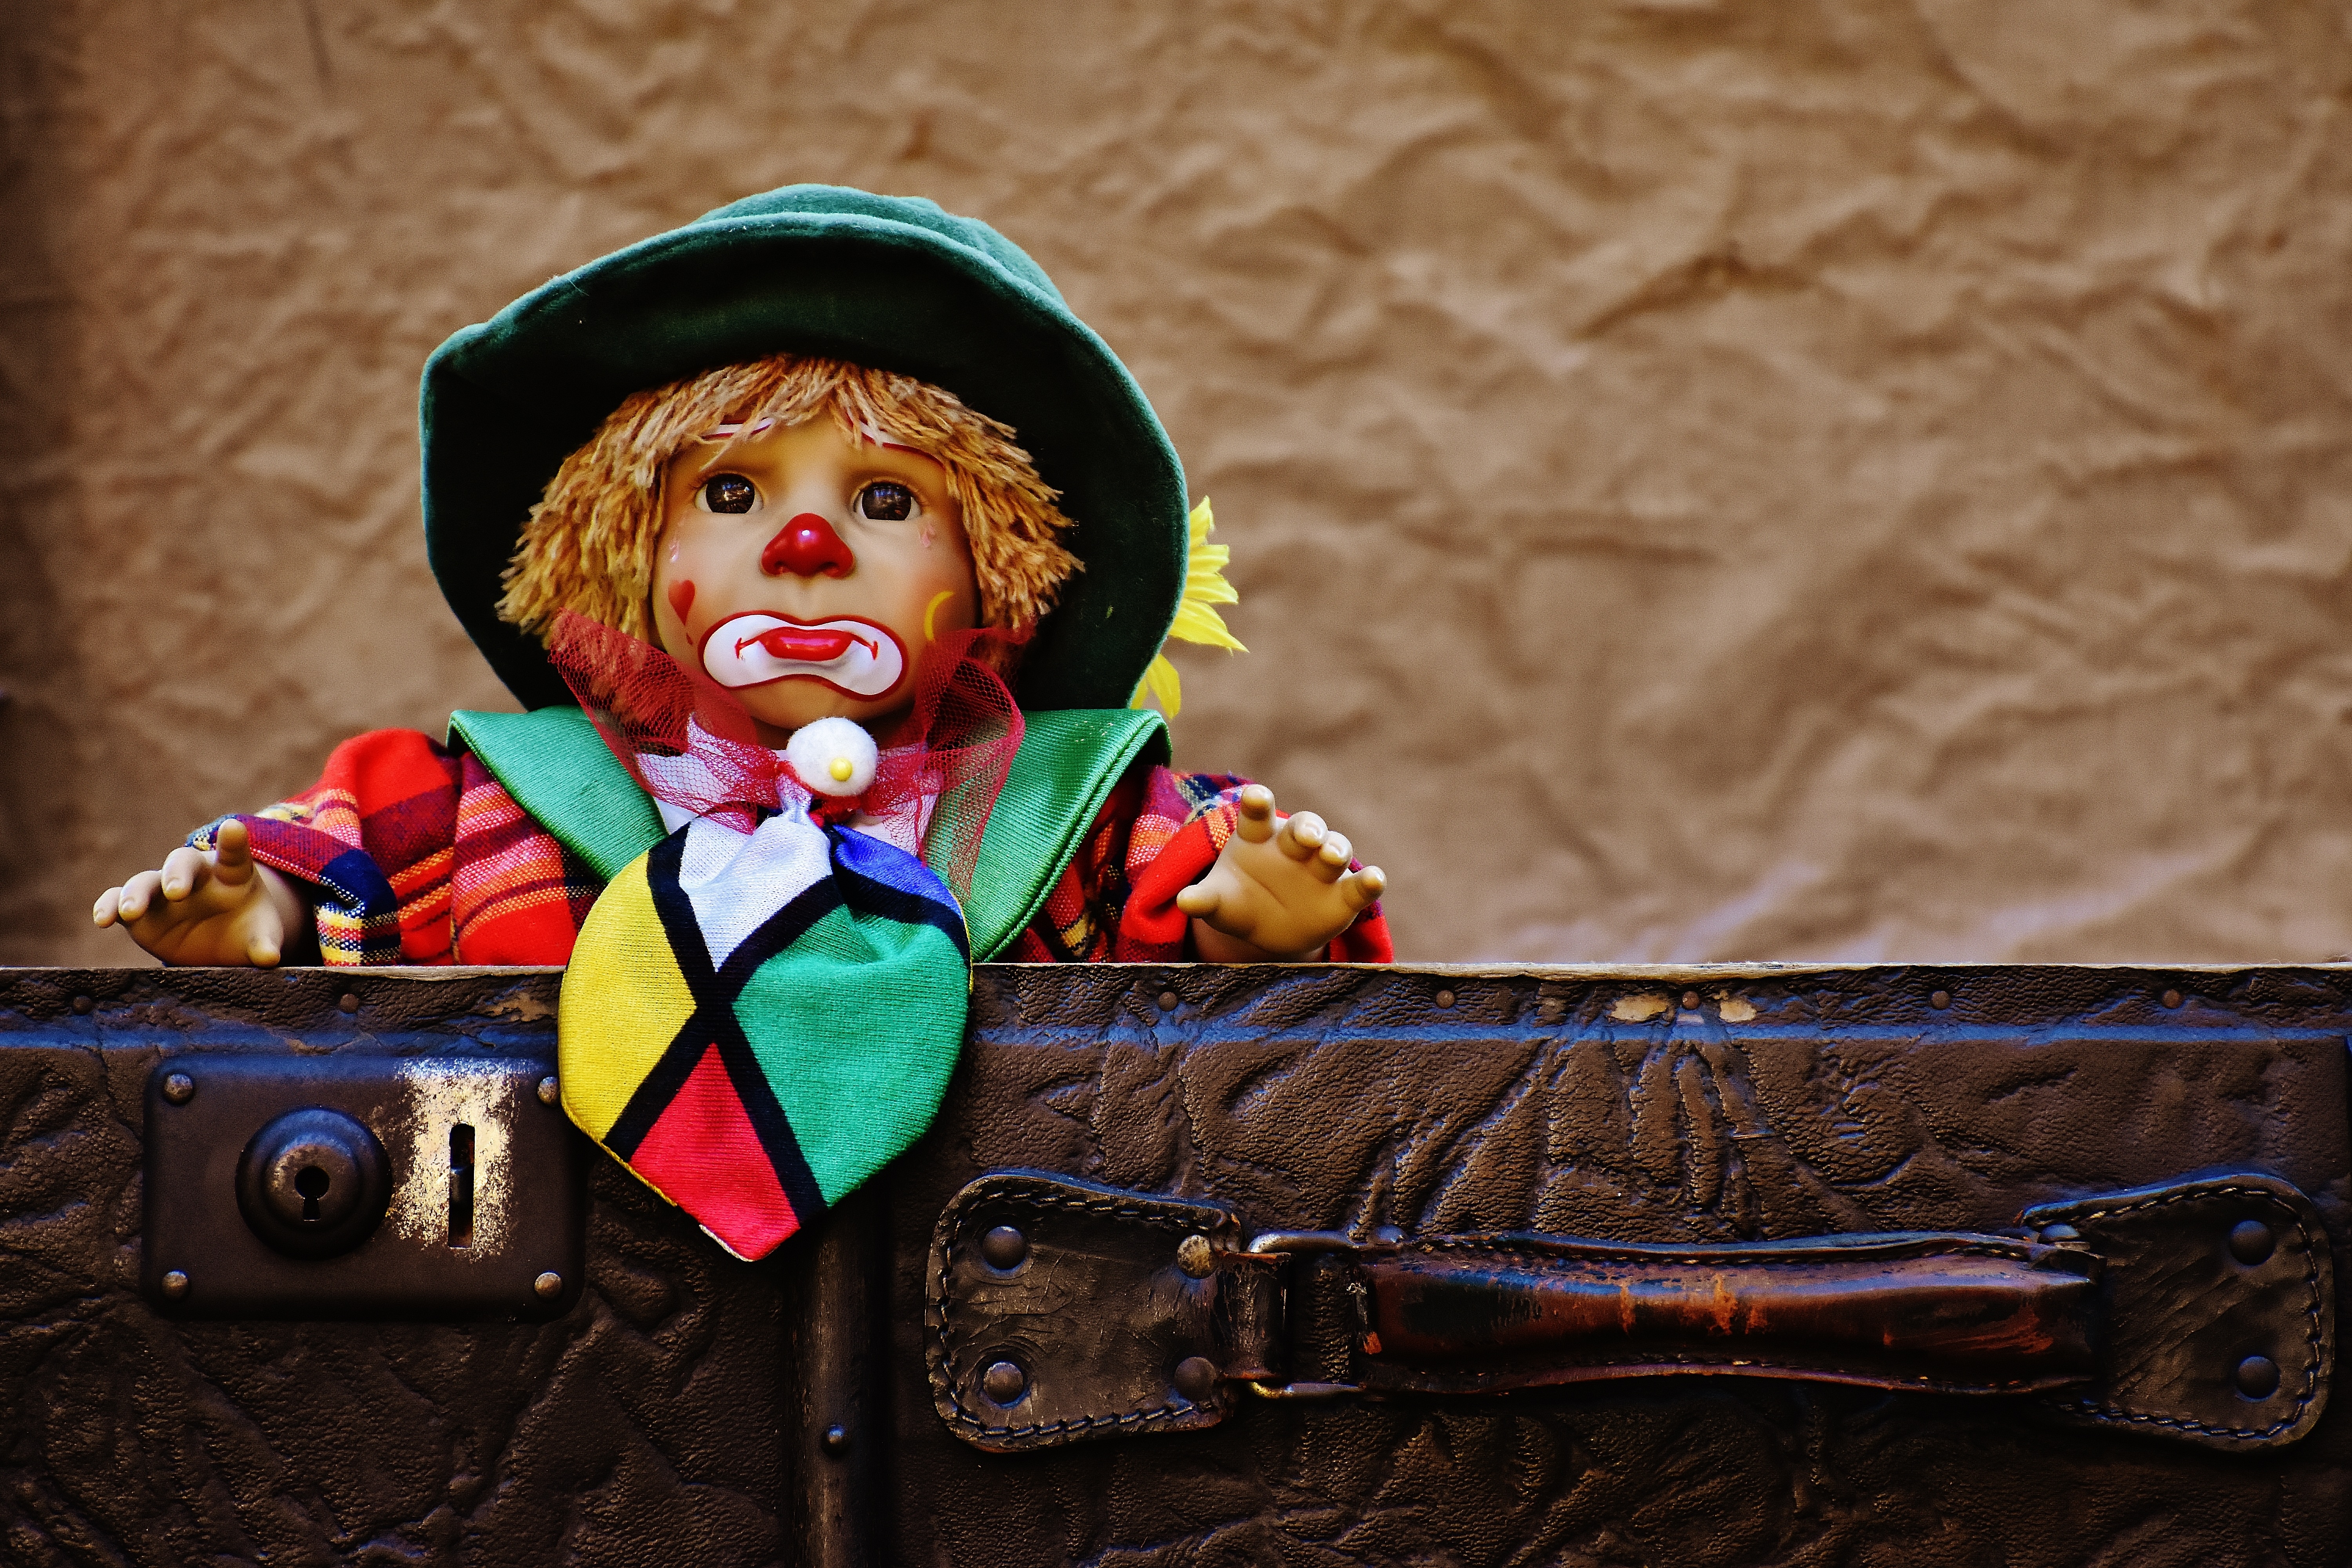
person, leather, antique, sweet, wave, cute, travel, color, child, junk, luggage, clown, doll, children, funny, generations, entertainment, farewell, performing arts, old suitcase, go away